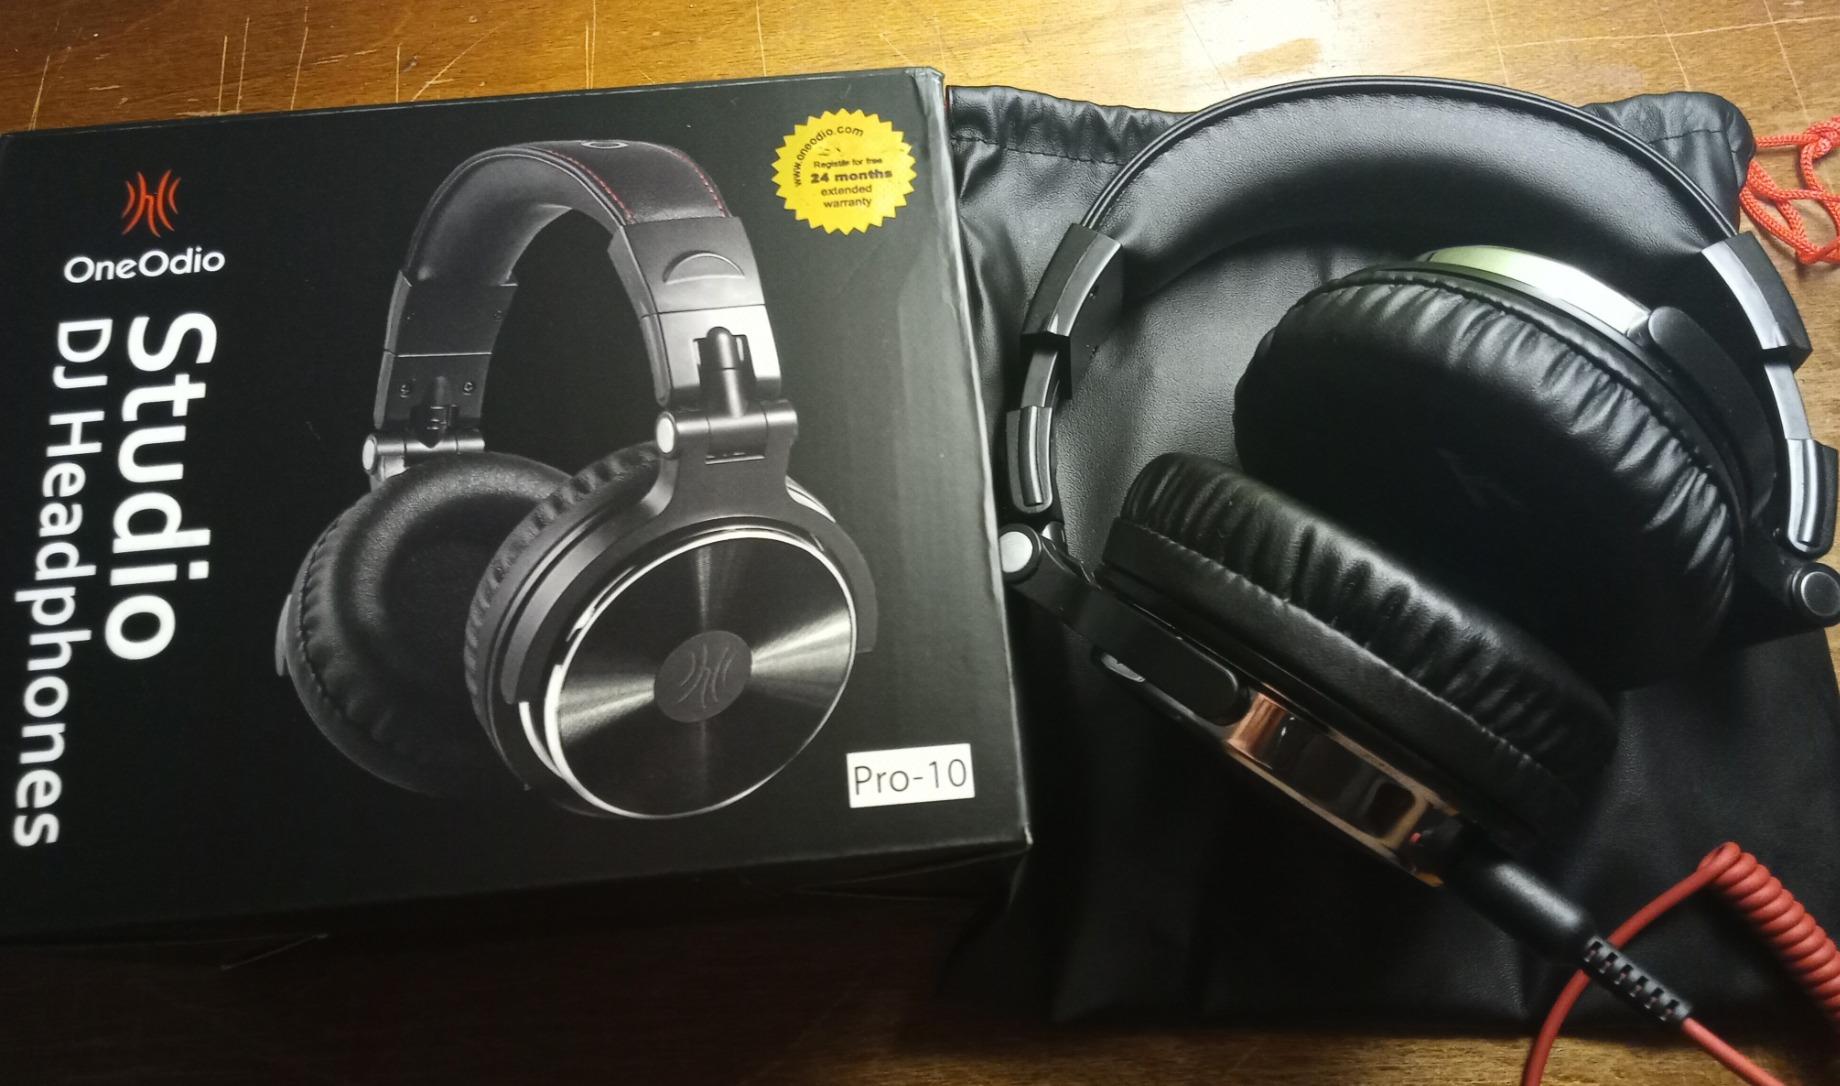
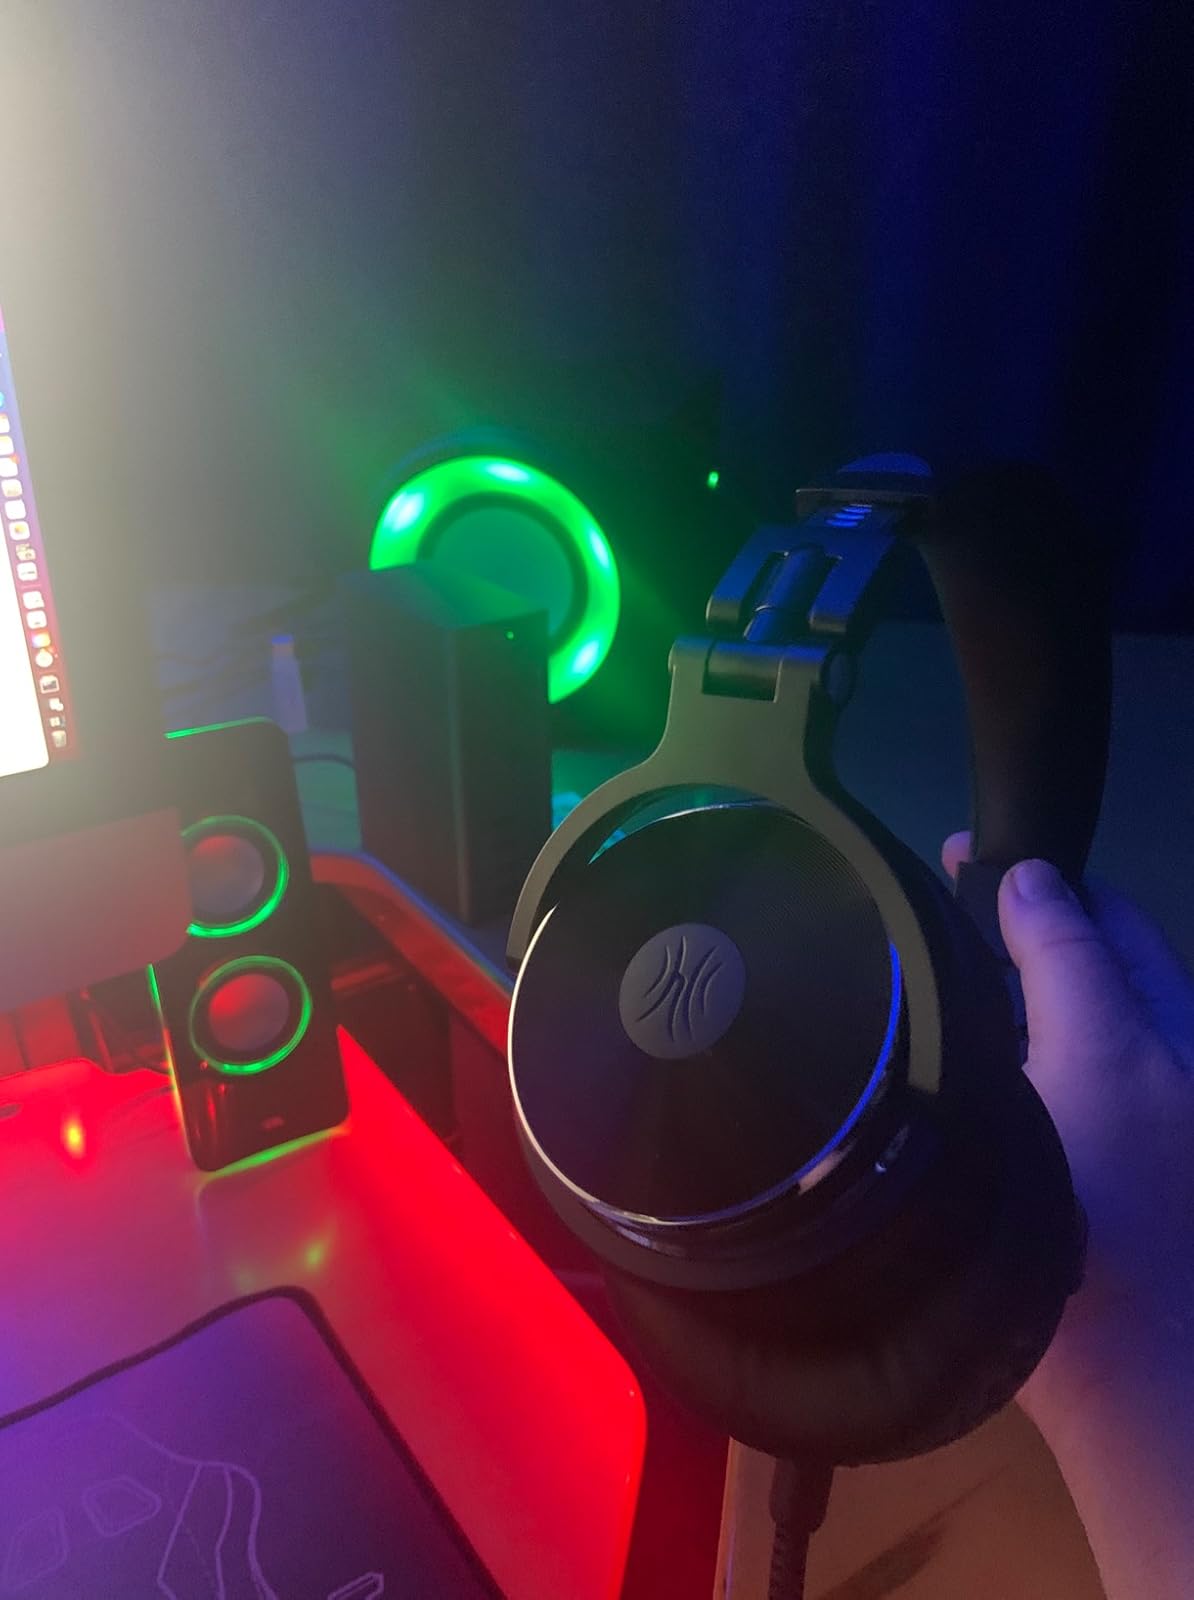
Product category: headphones
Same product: yes